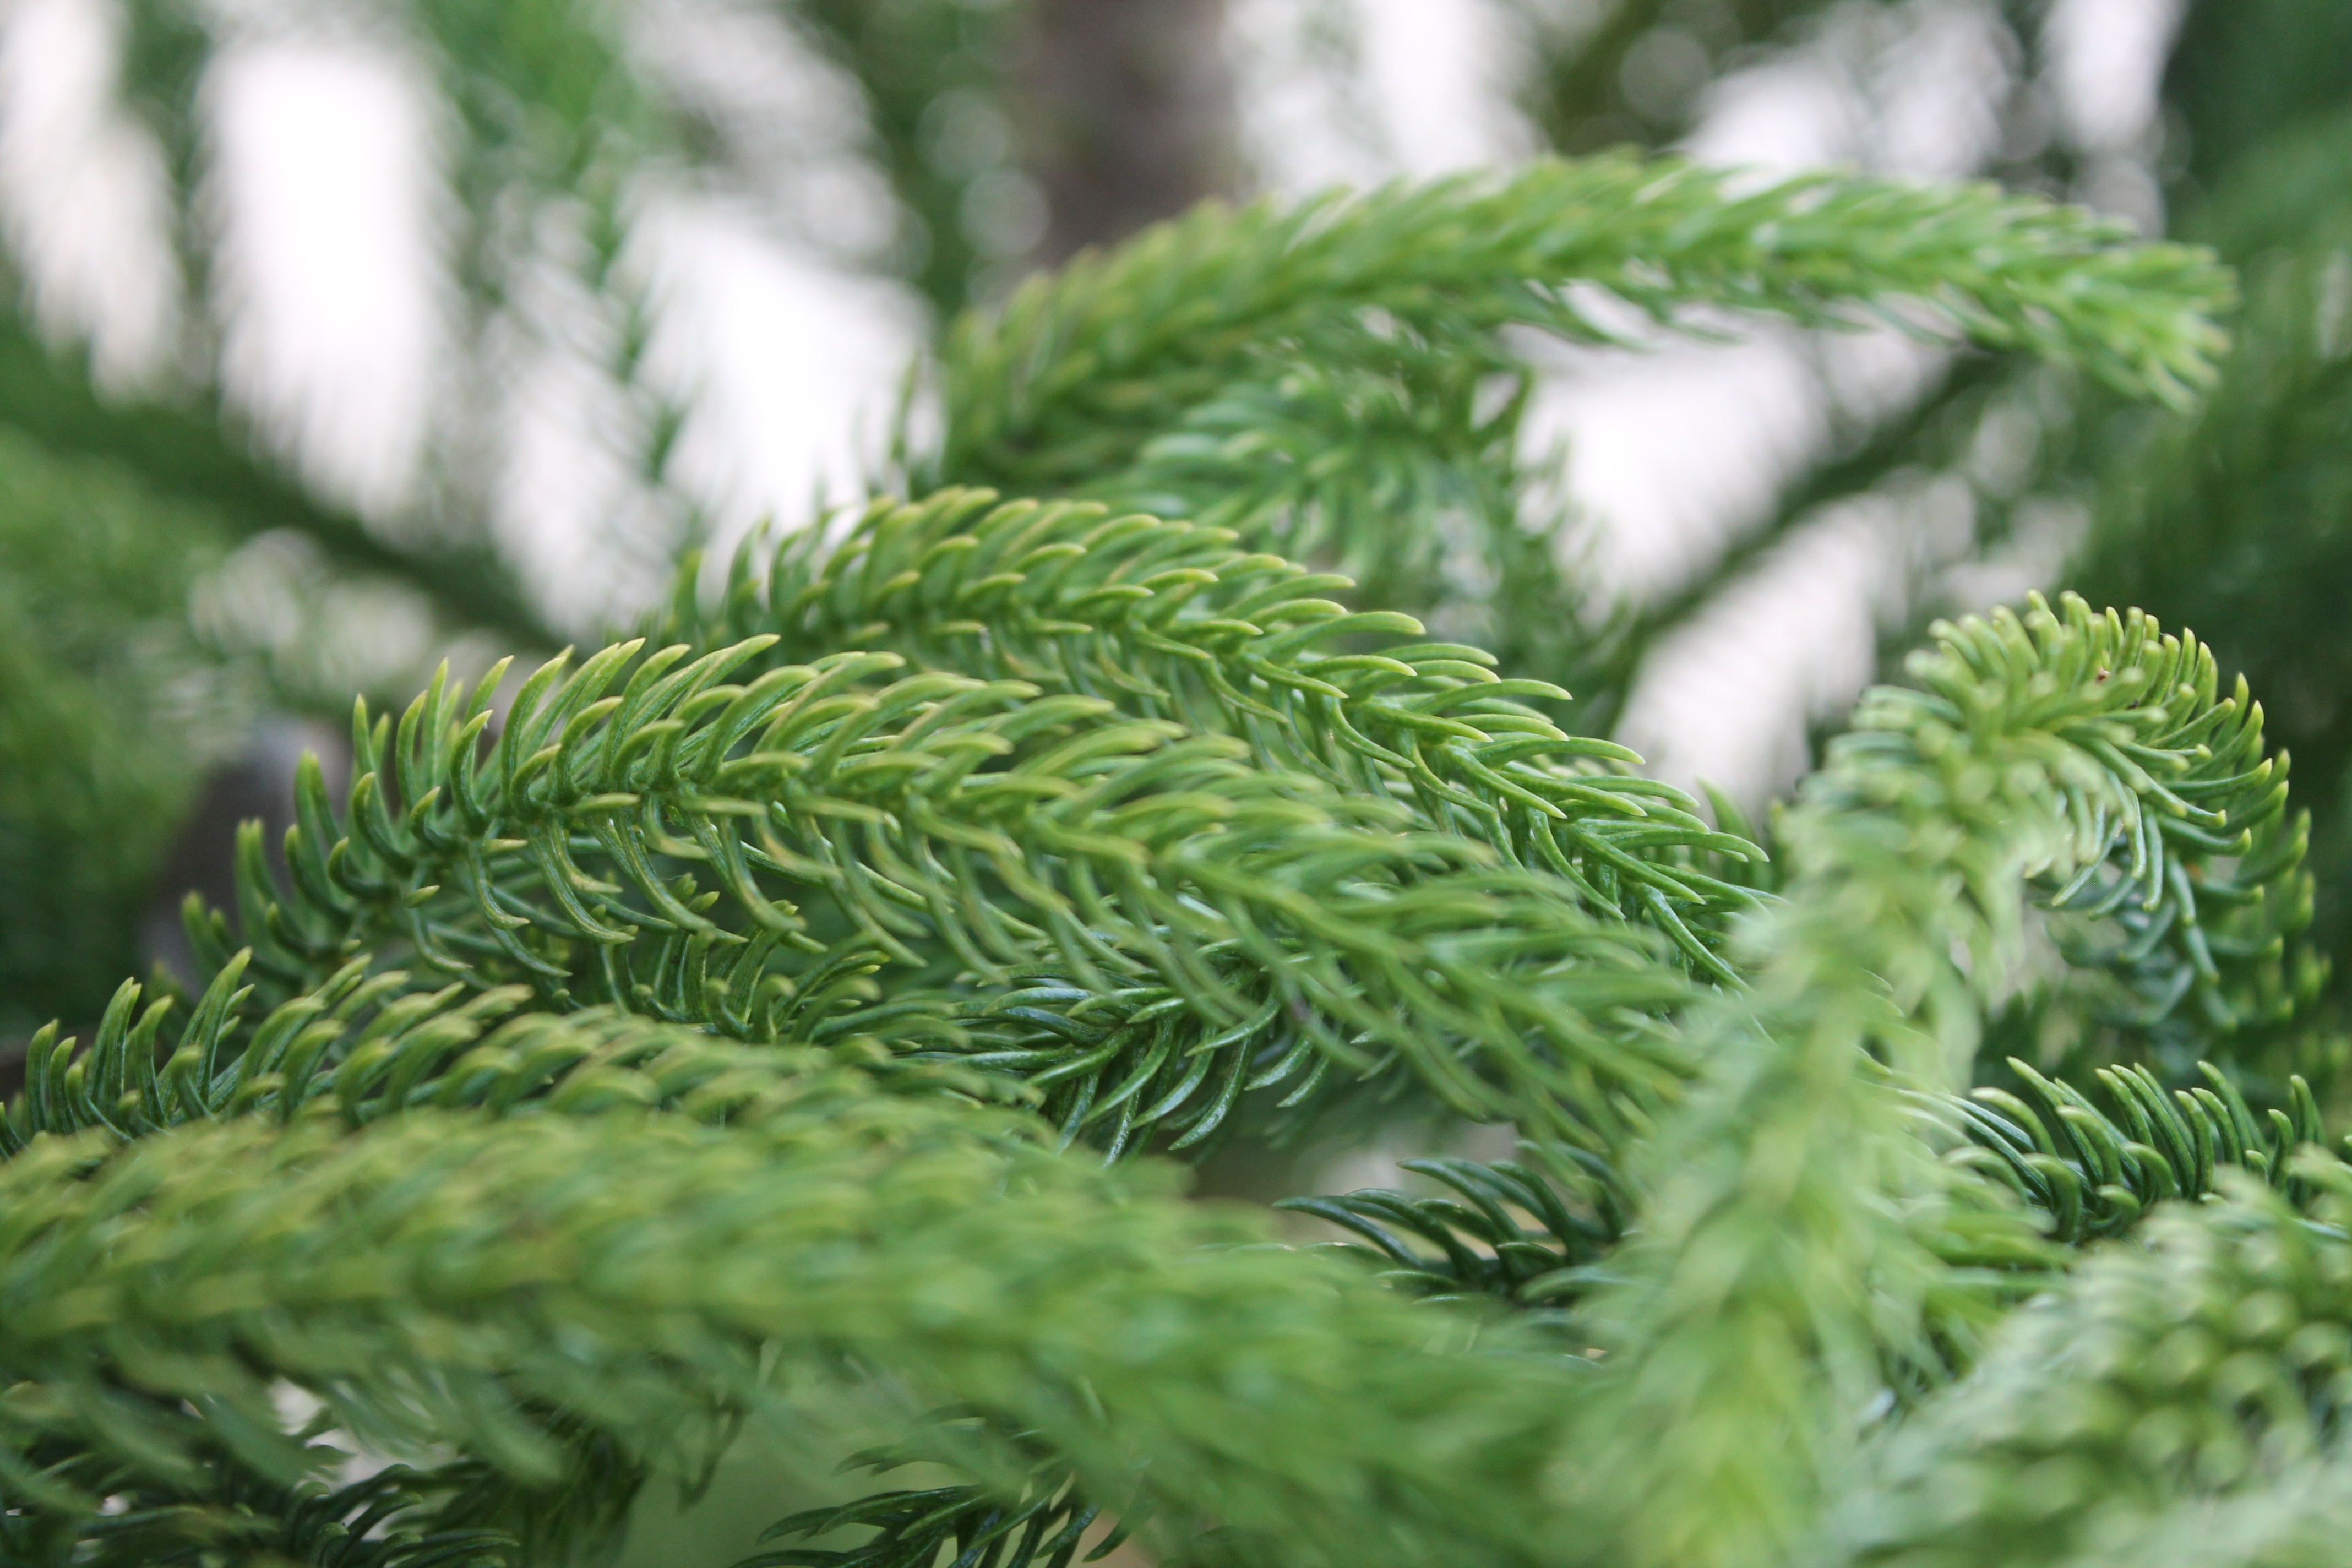
tree, grass, branch, plant, leaf, flower, green, evergreen, botany, fir, conifer, spruce, ecosystem, grass family, woody plant, temperate coniferous forest, land plant